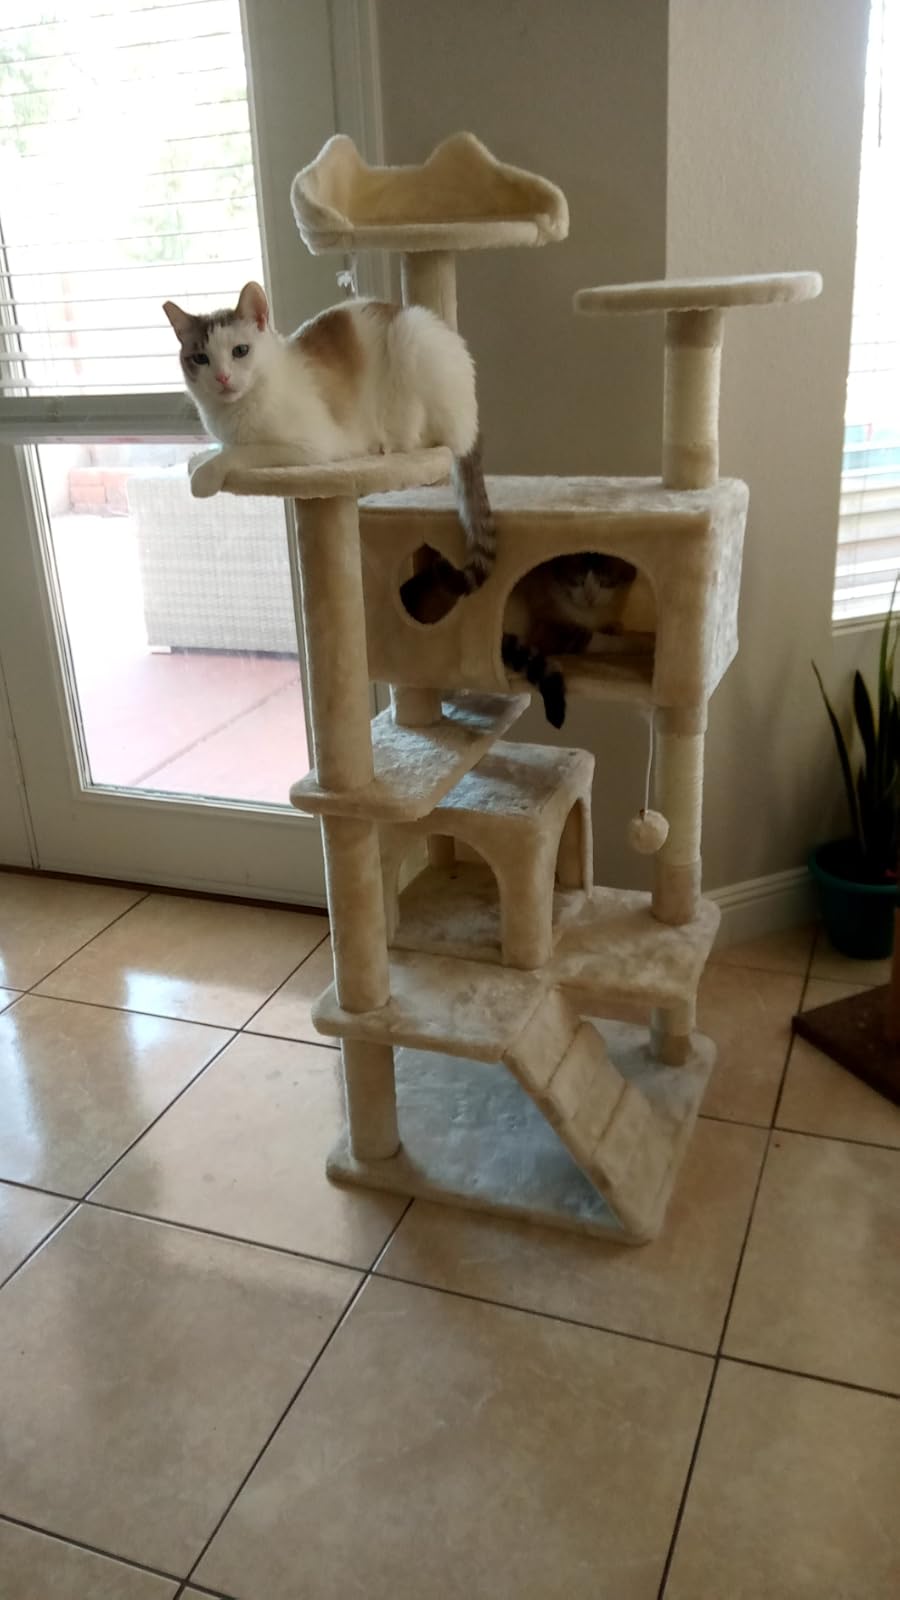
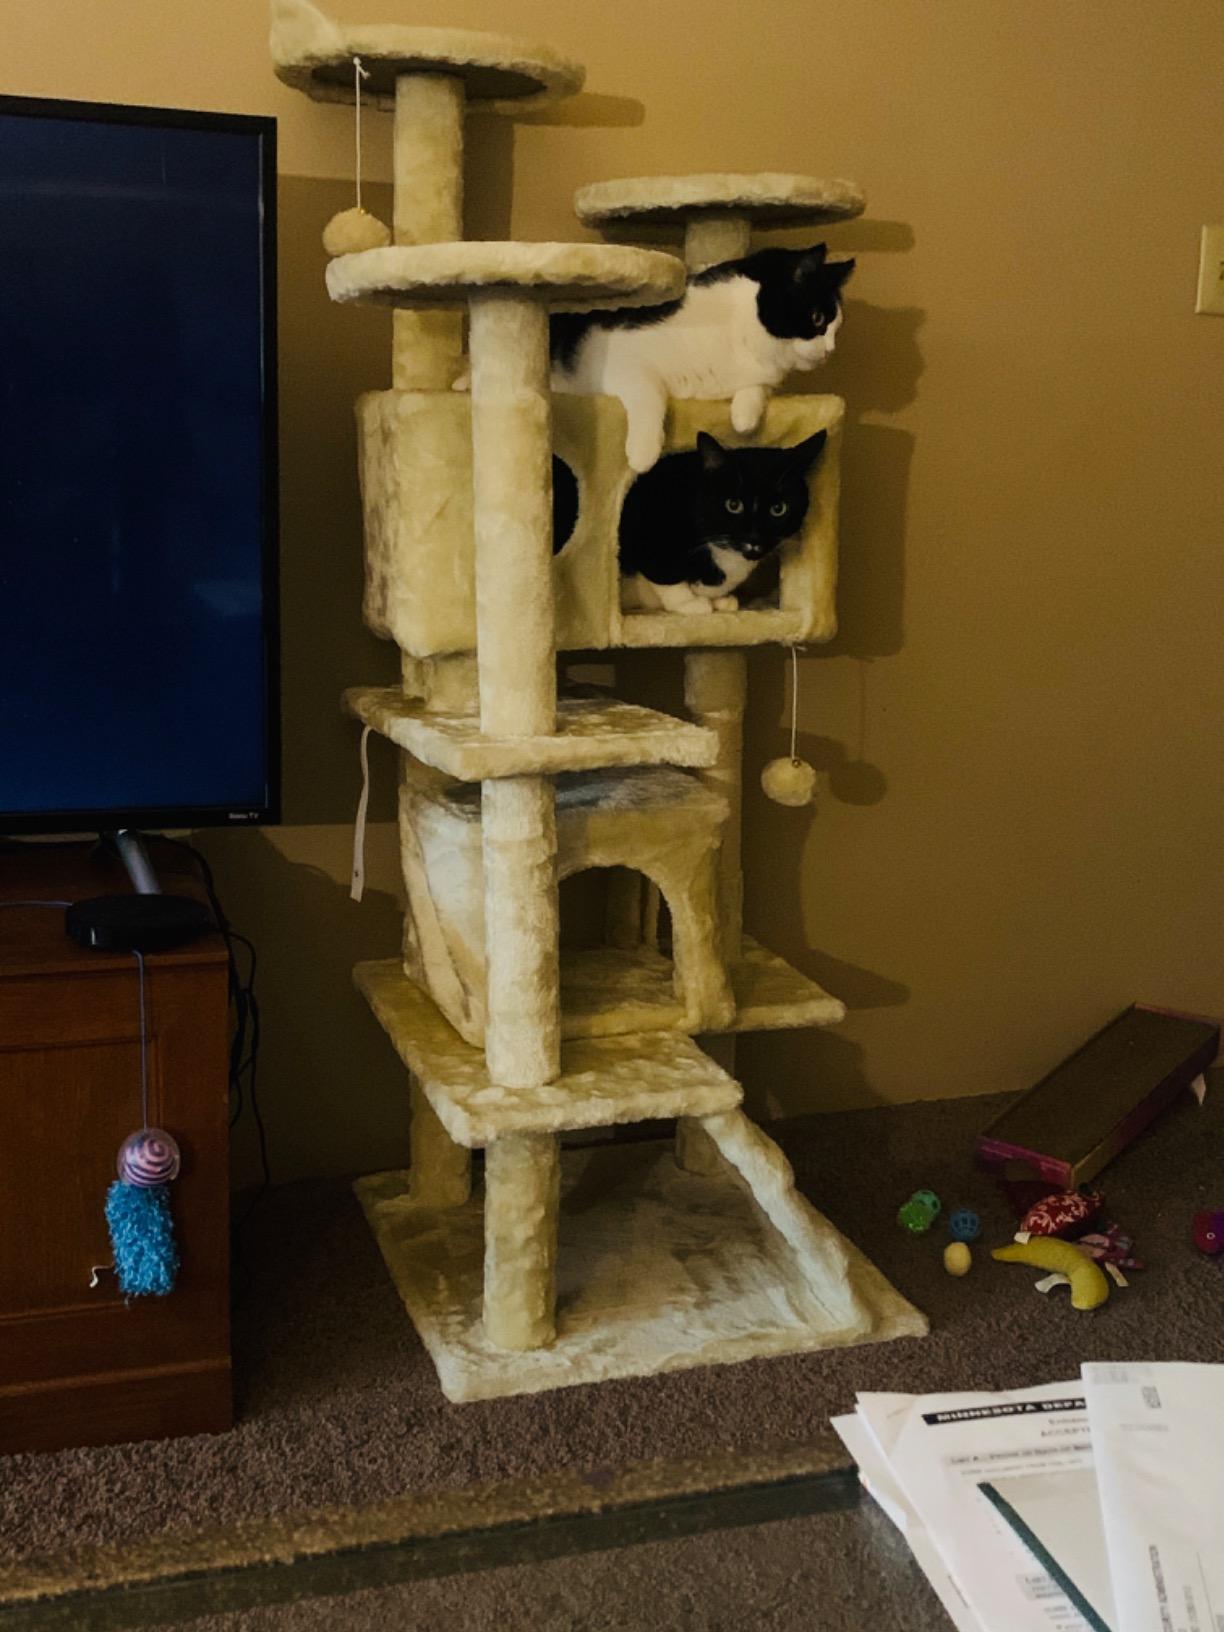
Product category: items_cat tree
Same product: yes